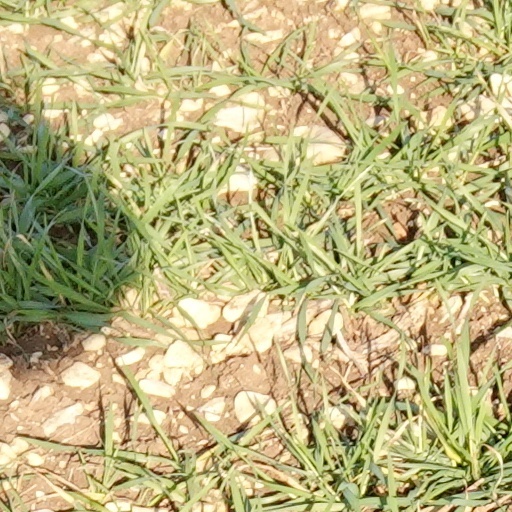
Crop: wheat